Charles Spencer, 9th Earl Spencer

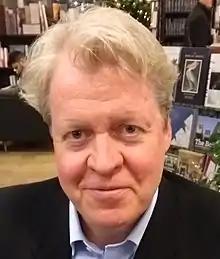
Spencer in 2017

Charles Edward Maurice Spencer, 9th Earl Spencer, (born 20 May 1964), styled Viscount Althorp between 1975 and 1992, is a British peer, author, journalist, and broadcaster. He is the younger brother of Diana, Princess of Wales, and the maternal uncle of William, Prince of Wales, and Prince Harry, Duke of Sussex.